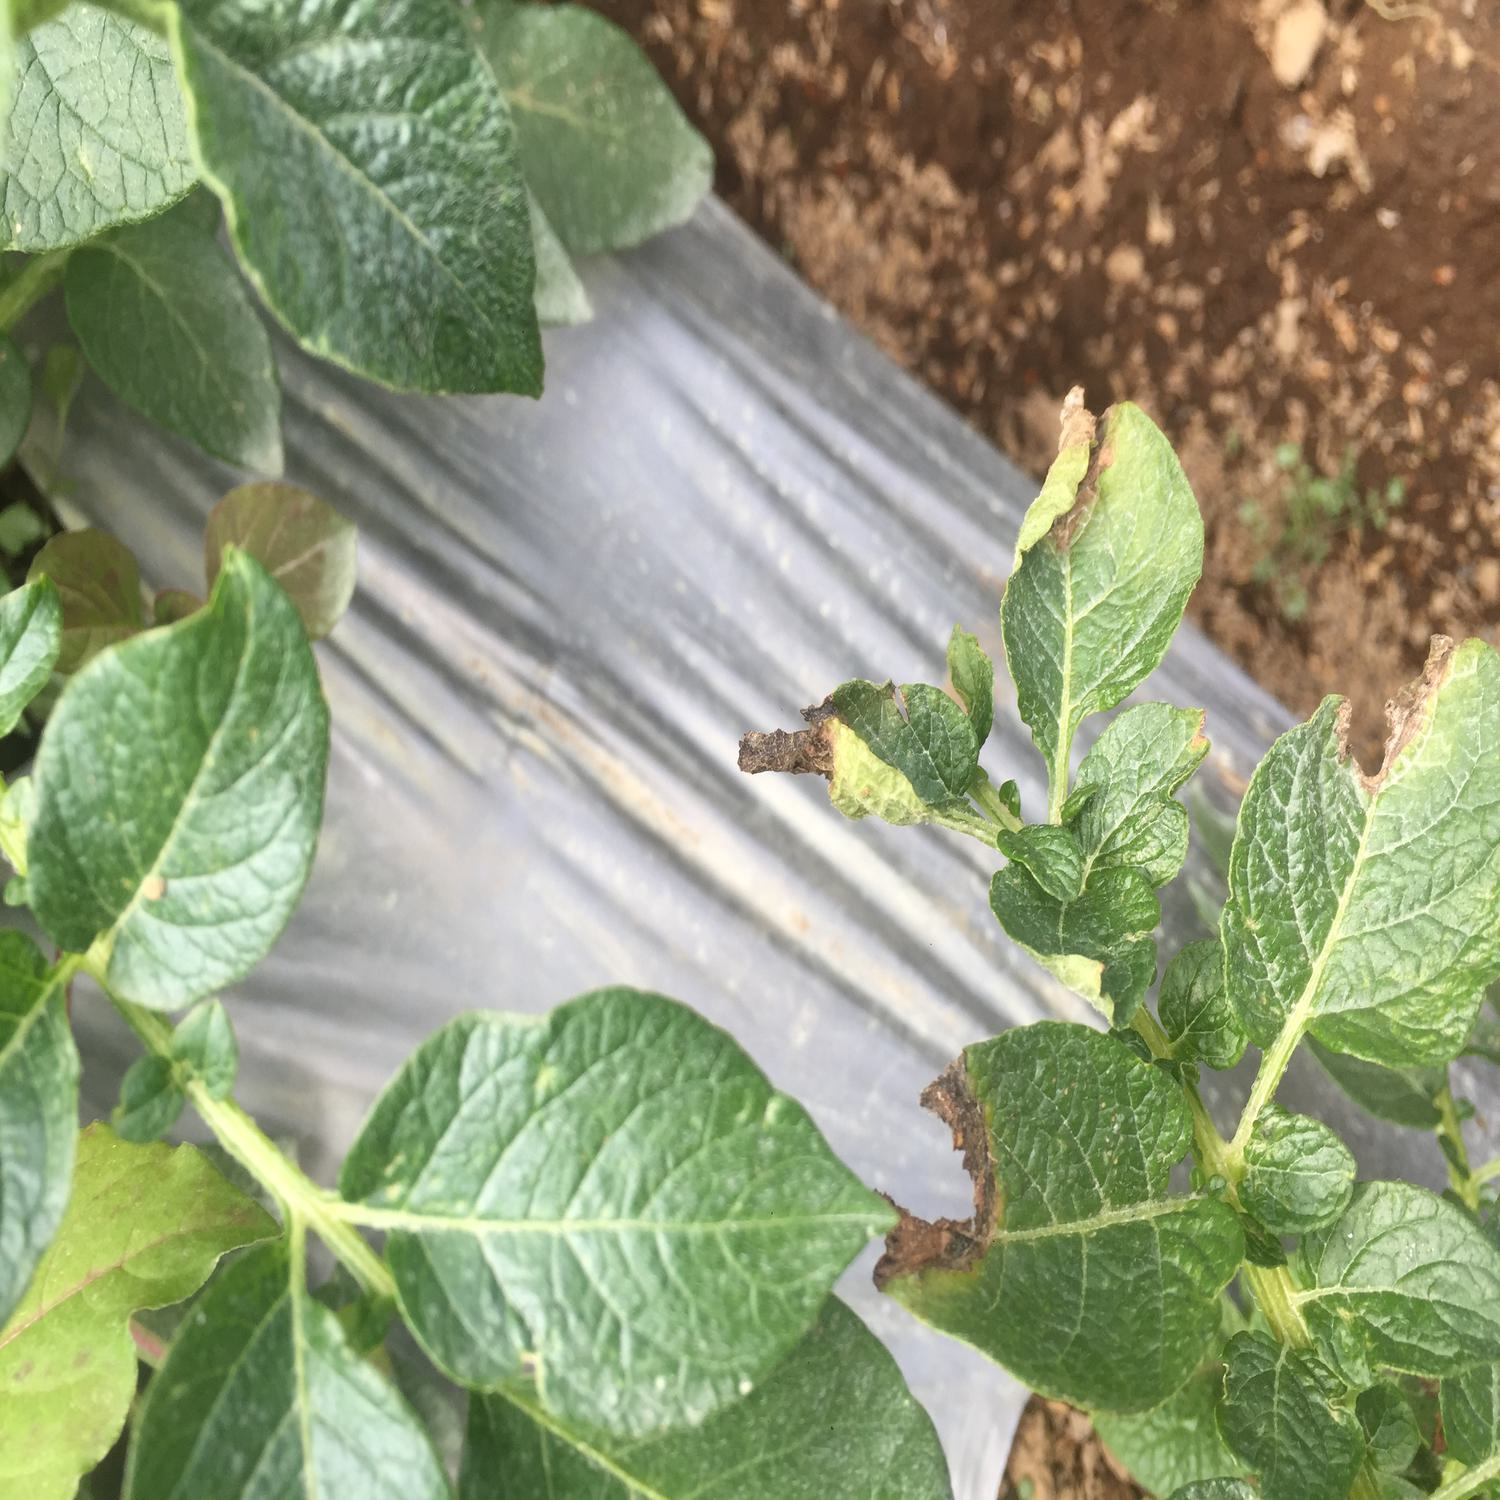
Label: Fungi